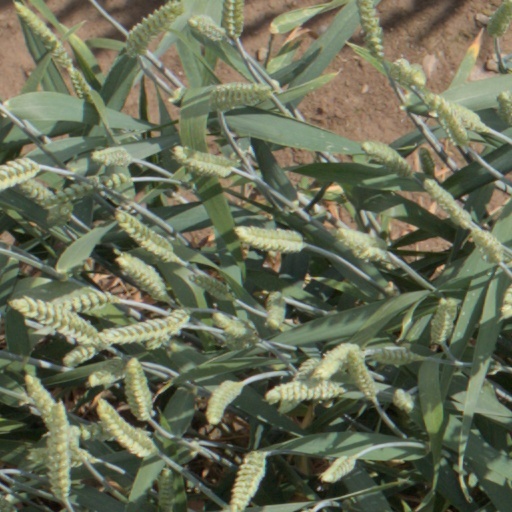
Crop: wheat